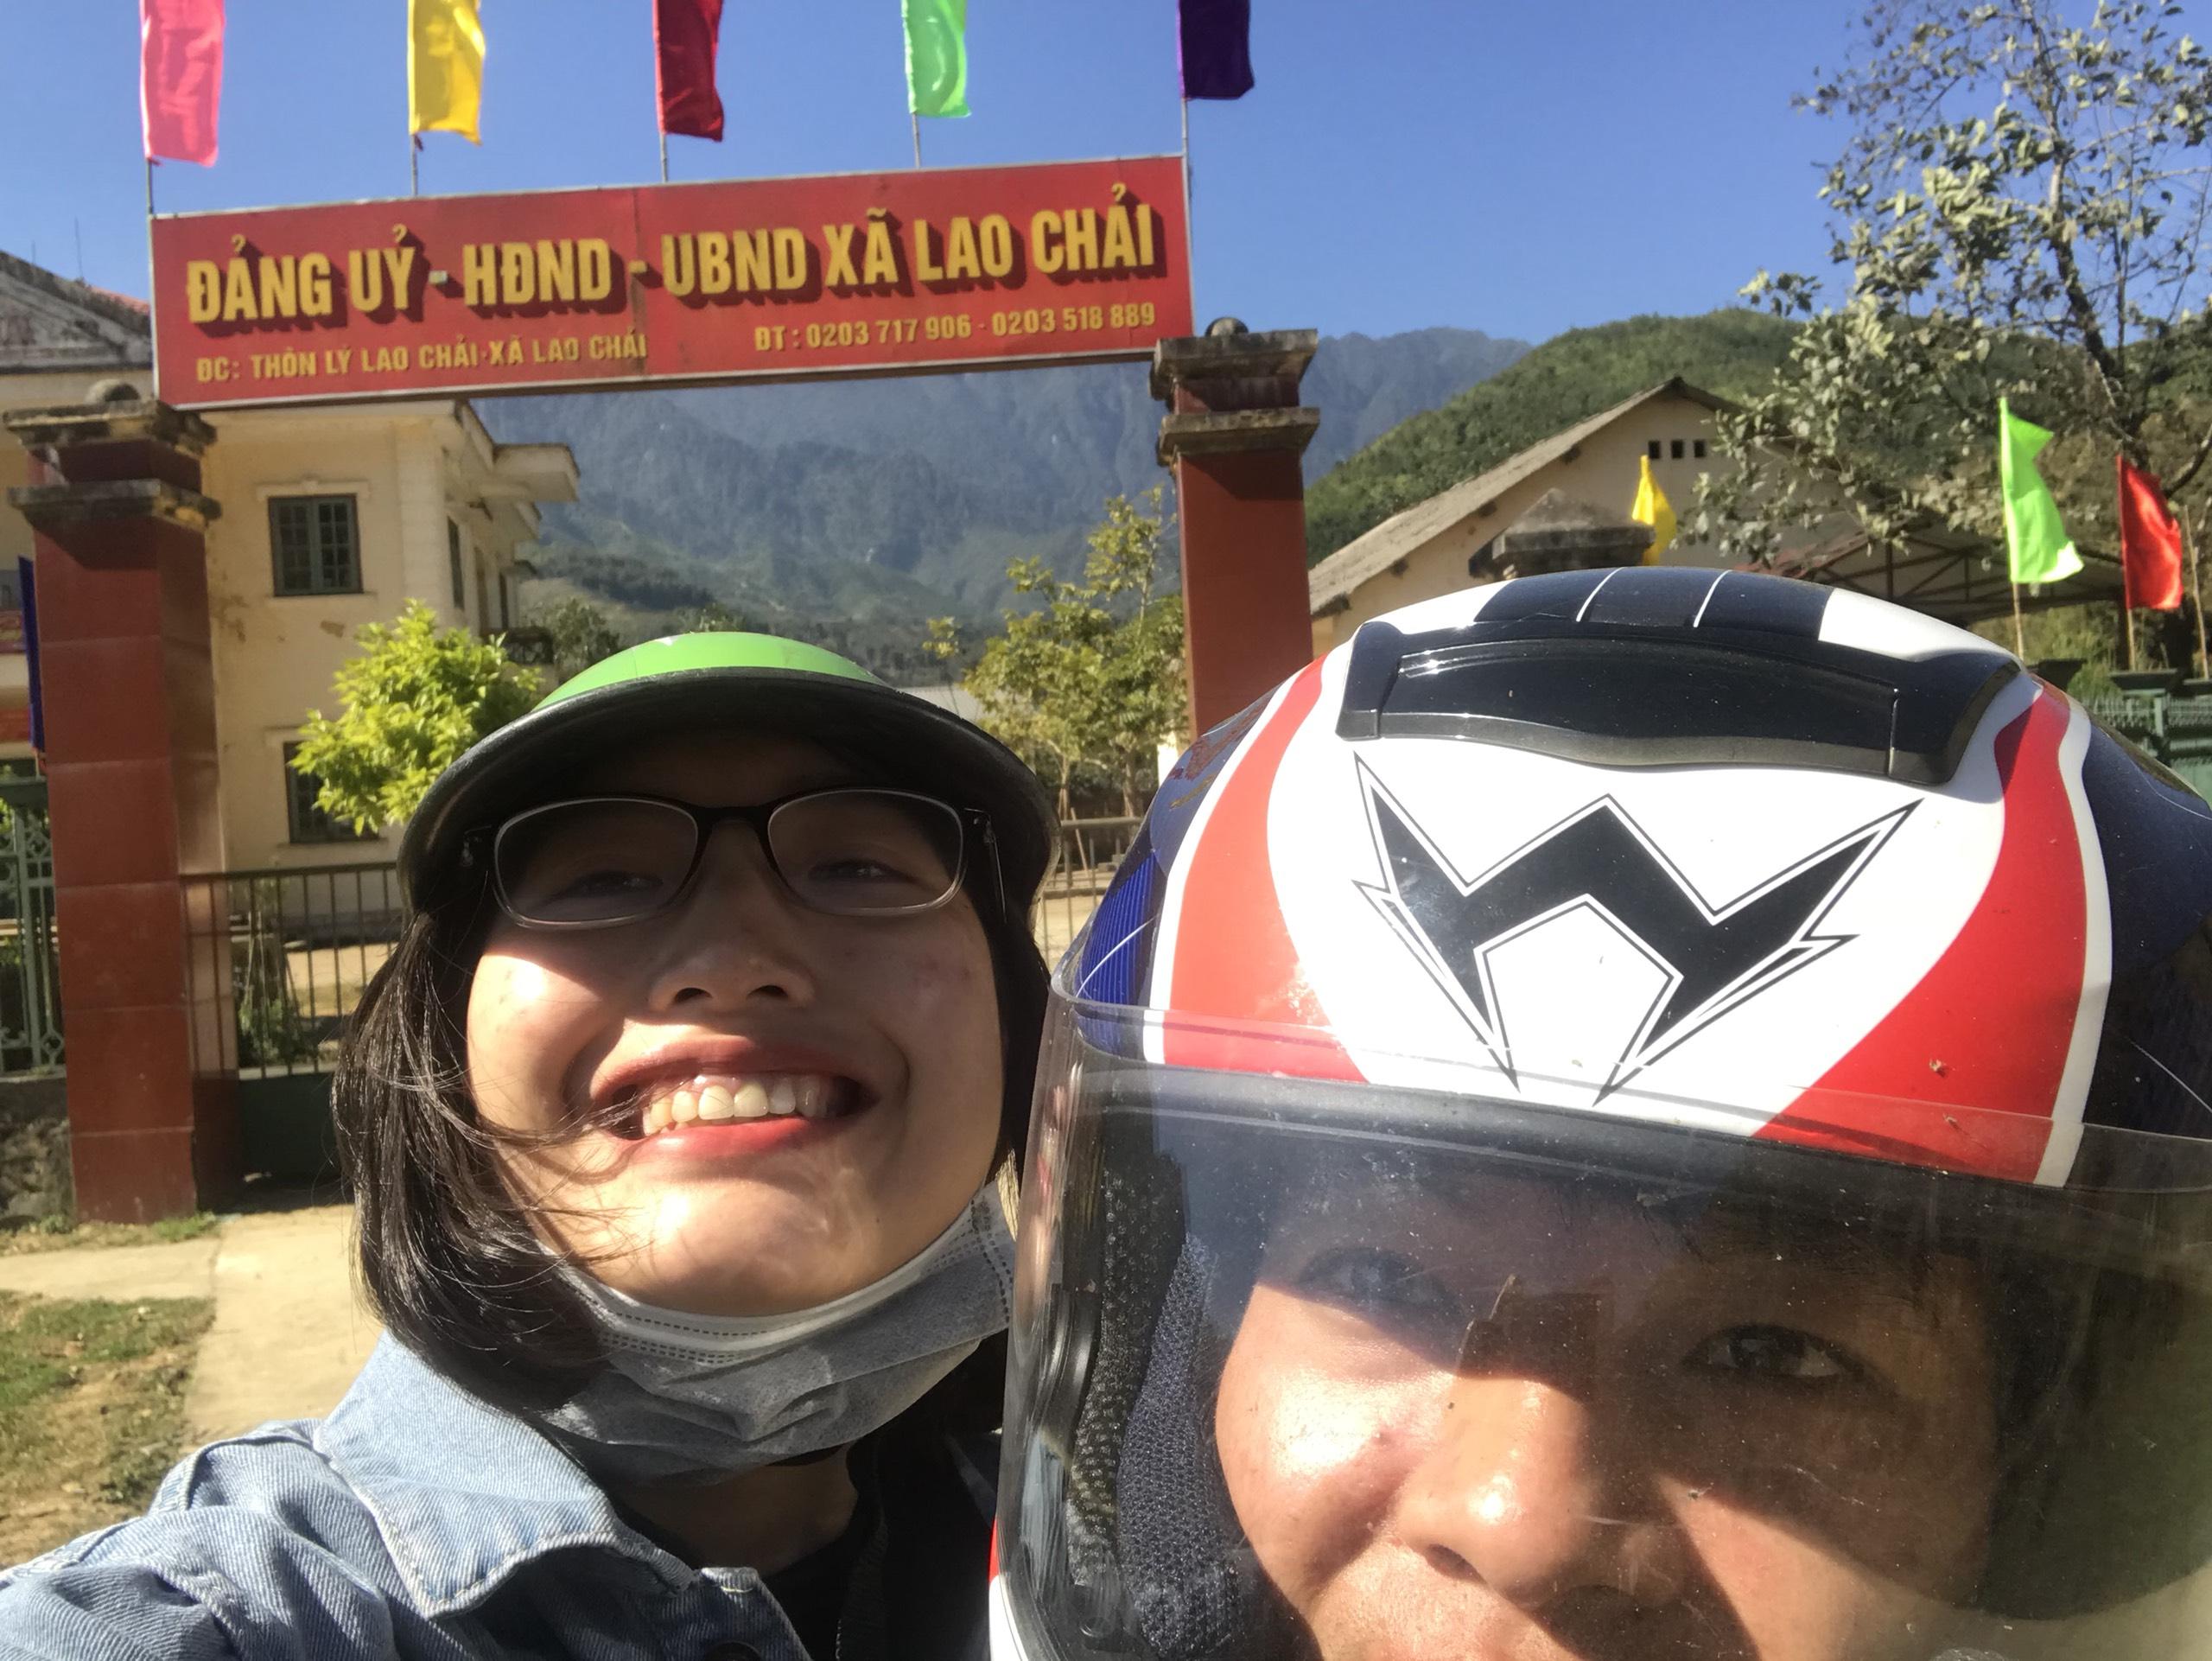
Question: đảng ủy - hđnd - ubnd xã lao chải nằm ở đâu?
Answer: đảng ủy - hđnd - ubnd xã lao chải nằm ở thôn lý lao chải - xã lao chải